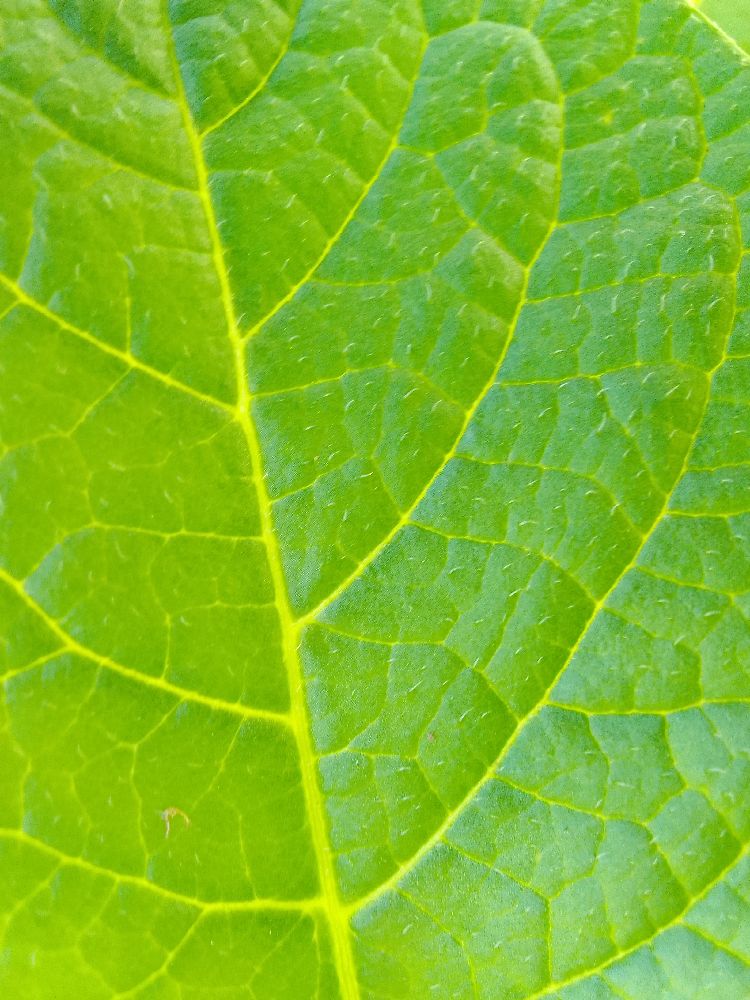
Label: Healthy